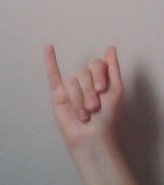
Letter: meem